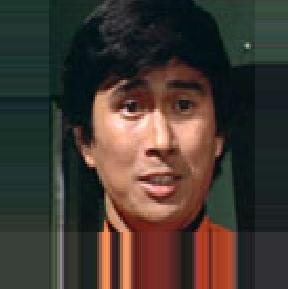
Age: 30